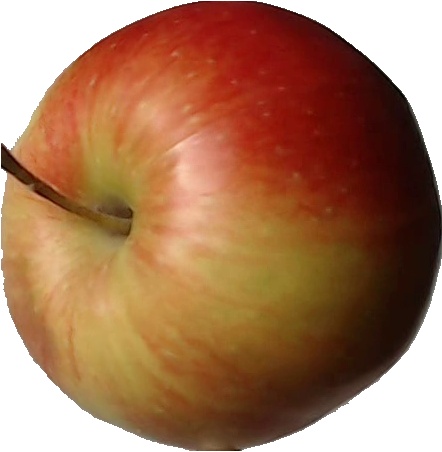
Label: apple_red_2